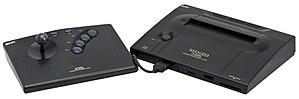
Liste d'accessoires SNK répertorie tous les accessoires disponible pour le matériel de la société SNK.